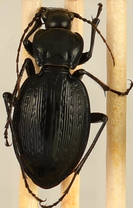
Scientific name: Carabus goryi
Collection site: Mountain Lake Biological Station NEON (MLBS), plot MLBS_009